Nevenka Petrić

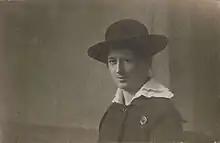
Nevenka's mother, Natalija Petrić née Popović, teacher, participant of the War of Liberation since 1941

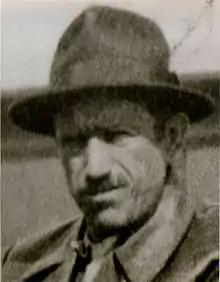
Nevenka's father, Vaso Petrić, merchant and mayor of Maslovare, local uprising organizer

Nevenka Petrić was born on 11 March 1927 at Maslovare (then Kingdom of Serbs, Croats and Slovenes, now Republika Srpska, Bosnia). After graduating from elementary school, Nevenka Petrić attended the Civic School for Girls in Banja Luka, but on the invasion of Yugoslavia on 6 April 1941, all schools in Yugoslavia stopped functioning, until after the liberation in 1945. Therefore, Nevenka's education was also interrupted. Nevenka's whole family joined the partisans in 1941, including then 14-year-old Nevenka. Nevenka died on 27 December 2015 in Belgrade, Serbia.